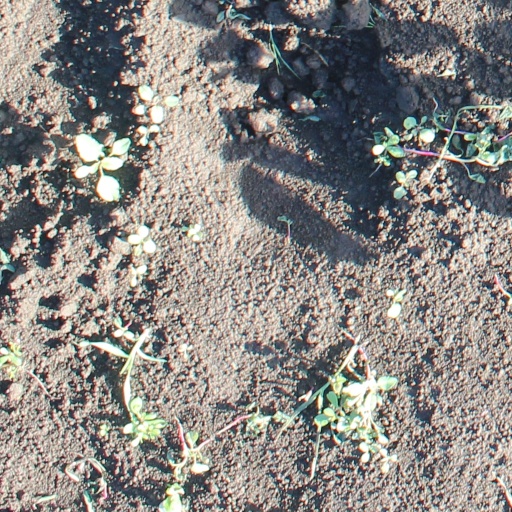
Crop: soybean